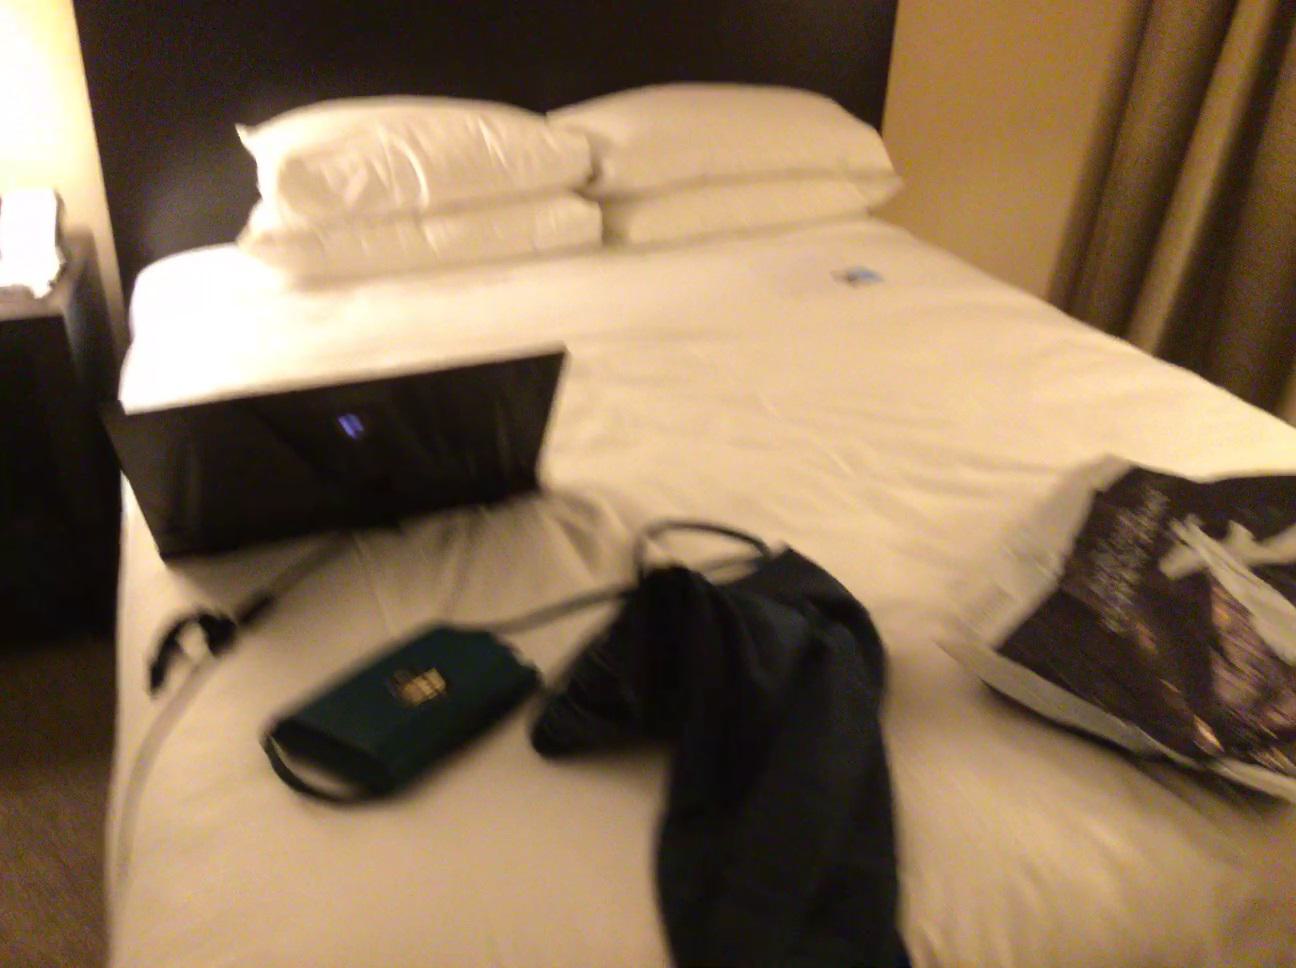
Question: Can the purse fit right of the stand from the camera's perspective? Final answer should be yes or no.
Answer: No